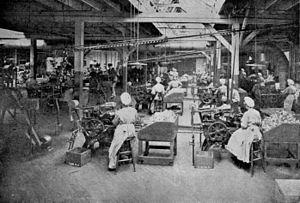
Une boîte de conserve, ou une boite de conserve, est un contenant métallique hermétique, permettant la mise en conserve des aliments et leur maintien à température ambiante. Traditionnellement, elle s’ouvre à l’aide d’un ouvre-boîte qui découpe le couvercle, à moins qu’elle ne soit dotée, comme c’est de plus en plus fréquemment le cas au XXIᵉ siècle, d’un dispositif d’ouverture facilitée.
Les conserves de sardines à l'huile sont un mode de commercialisation des sardines conditionnées en boîtes métalliques. La mise en boite se fait avec des sardines étêtées, éviscérées et cuites, l'espace libre étant rempli d'huile végétale parfois enrichie de condiments. Les premières conserves n'utilisaient pas d'huile qui, employée par la suite, apporta ses saveurs tout en contribuant à la qualité de la conservation. Aujourd'hui, on trouve de nouveau des conserves sans apport d'huile.